Cross of Sacrifice

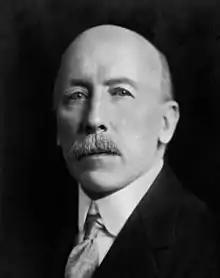
Sir Frederic Kenyon

Prior to the First World War, the British (as well as continental European) tradition was to bury officers who died on the battlefield in individual graves and common soldiers in mass graves. The Great War changed this sentiment, as it was a total war, one in which nations engaged in the complete mobilization of all available resources, modes of production, and population in order to fight. Subsequently, as the war continued, there was a growing expectation among the people of the United Kingdom that foot soldiers as well as officers should not only be buried singly but commemorated. Many British families had already tried to visit the graves of loved ones, and could not locate them. Numerous letters appeared in newspapers decrying the problem, and Ware realized the British war effort was heading towards a public relations disaster. Ware, too, felt that the experience of war in the trenches was reducing socio-economic and class barriers. He firmly believed that British policy should be to treat all war dead alike, regardless of class or ability to pay. Wealthy families should not be able to repatriate their dead, inter remains privately in France, nor erect ornate memorials over their loved ones.